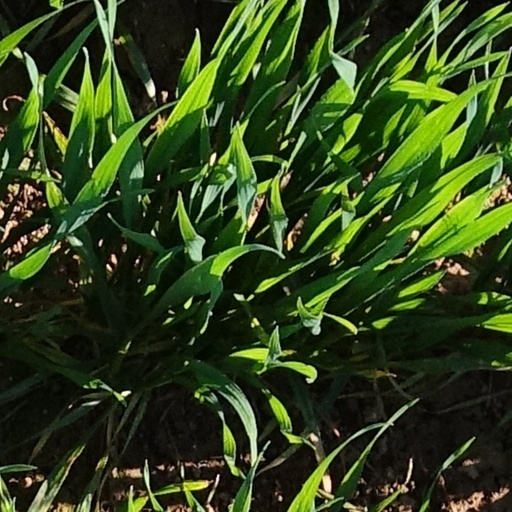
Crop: wheat